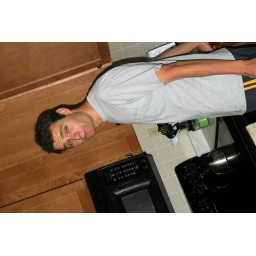
My boy in the fab kitchen